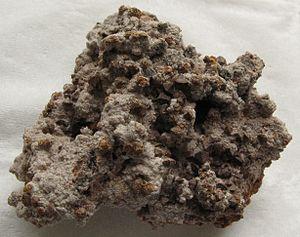
La portlandite est un corps chimique minéral, l'hydroxyde de calcium de formule brute Ca(OH)₂. Il s'agit d'une espèce minérale naturelle rare analogue de la brucite, appartenant au système réticulaire hexagonal, qu'il est possible d'observer en minuscules plaques hexagonales, incolore et transparente, à éclat perlé sur les clivages. On la trouve avec les dépôts de produits de sublimation des émanations ou fumerolles volcaniques ou parmi les produits de dégradation des éjectas transformés à haute températures parmi lesquels les laves communes sur les flancs des formations volcaniques, par exemple sur le Vésuve en Italie, mais aussi avec des roches métamorphiques de contact, par exemple à Scawt Hill, comté d'Antrim en Irlande du Nord.